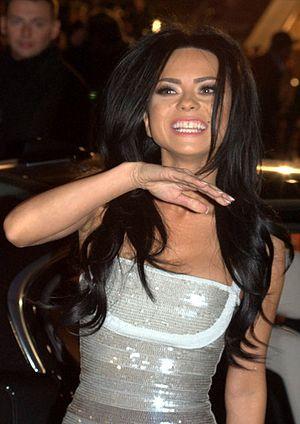
Inna aux NRJ Music Awards
Inna, de son vrai nom Elena Alexandra Apostoleanu, est née le 16 octobre 1986 à Mangalia, est une chanteuse de dance-pop et danseuse roumaine. Elle a commencé à travailler avec les producteurs Play and Win en 2008. Grâce à son premier single Hot, Inna a connu un grand succès à travers le monde, particulièrement dans son pays natal, la Roumanie, ainsi qu'en Grèce, en Espagne, en Bulgarie, en Hongrie, au Portugal, aux États-Unis, au Canada, en France et en Belgique.
Voici la liste des albums et singles officiels commercialisés par la chanteuse roumaine Inna.
Cette liste présente une énumération non exhaustive de personnalités de langue maternelle et d'expression roumaine, pour la plupart nées et élevées dans les actuelles Roumanie et Moldavie, mais s'étant parfois aussi exprimées en d'autres langues ou possédant, dans la diaspora, une autre nationalité ou une double-nationalité, résultant de l'exode des élites vers l'Europe de l'Ouest ou l'Amérique du Nord de 1940 à 1989, durant les dictatures fasciste puis communiste. De ce fait, la culture roumaine, mal connue comme telle, s'est surtout manifestée à travers des personnages internationalement connus, mais pas en tant que roumains.